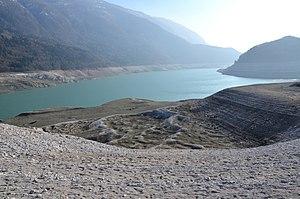
Le lac de Molveno est un lac du Trentin-Haut-Adige situé sur le territoire de la commune de Molveno. À l’ouest, se dresse le massif de Brenta et au sud-est le massif du Monte Gazza et de la Paganella.